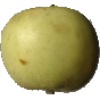
Label: Apple Golden 3